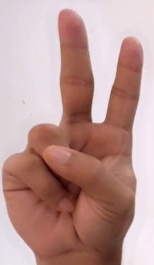
ASL sign: V